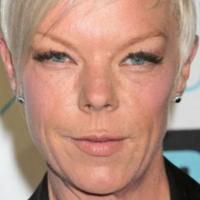
Age group: age 56-65